1865 in the United States

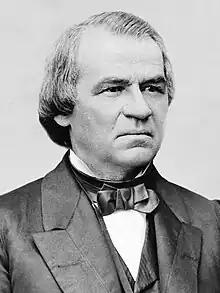
March 4: Andrew Johnson becomes the 16th U.S. vice president

Events from the year 1865 in the United States. The American Civil War ends with the surrender of the Confederate States, beginning the Reconstruction era of U.S. history.